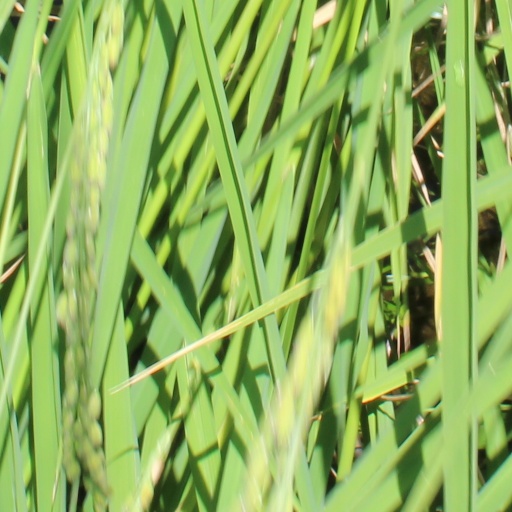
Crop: rice